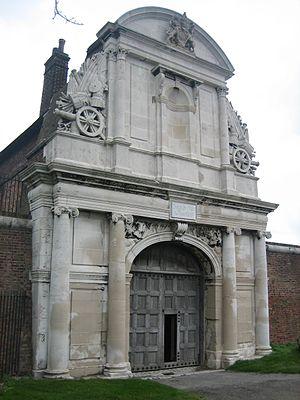
Cette liste des musées du Essex, Angleterre contient des musées qui sont définis dans ce contexte comme des institutions qui recueillent et soignent des objets d'intérêt culturel, artistique, scientifique ou historique. leurs collections ou expositions connexes disponibles pour la consultation publique. Sont également inclus les galeries d'art à but non lucratif et les galeries d'art universitaires. Les musées virtuels ne sont pas inclus.
Sir Bernard de Gomme est un ingénieur militaire néerlandais, né à Terneuzen, Zélande, en 1620, mort à Londres le 23 novembre 1685.